Moriseni Peak

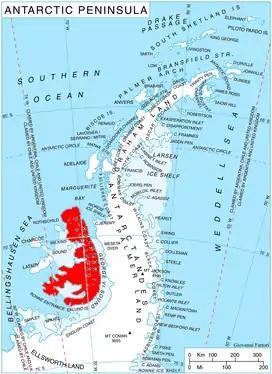
Location of Alexander Island in the Antarctic Peninsula region

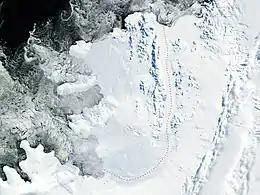
Satellite image of Alexander Island

Moriseni Peak is the mostly ice-covered peak rising to 1740 m in Lassus Mountains, northern Alexander Island in Antarctica. It has steep and partly ice-free south slopes, and surmounts Nichols Snowfield to the east and Narechen Glacier to the northwest.